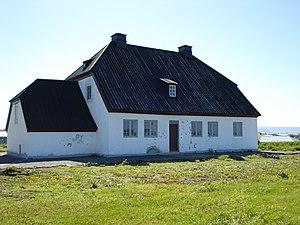
Cet article recense les bâtiments protégés de Höfuðborgarsvæðið, en Islande.